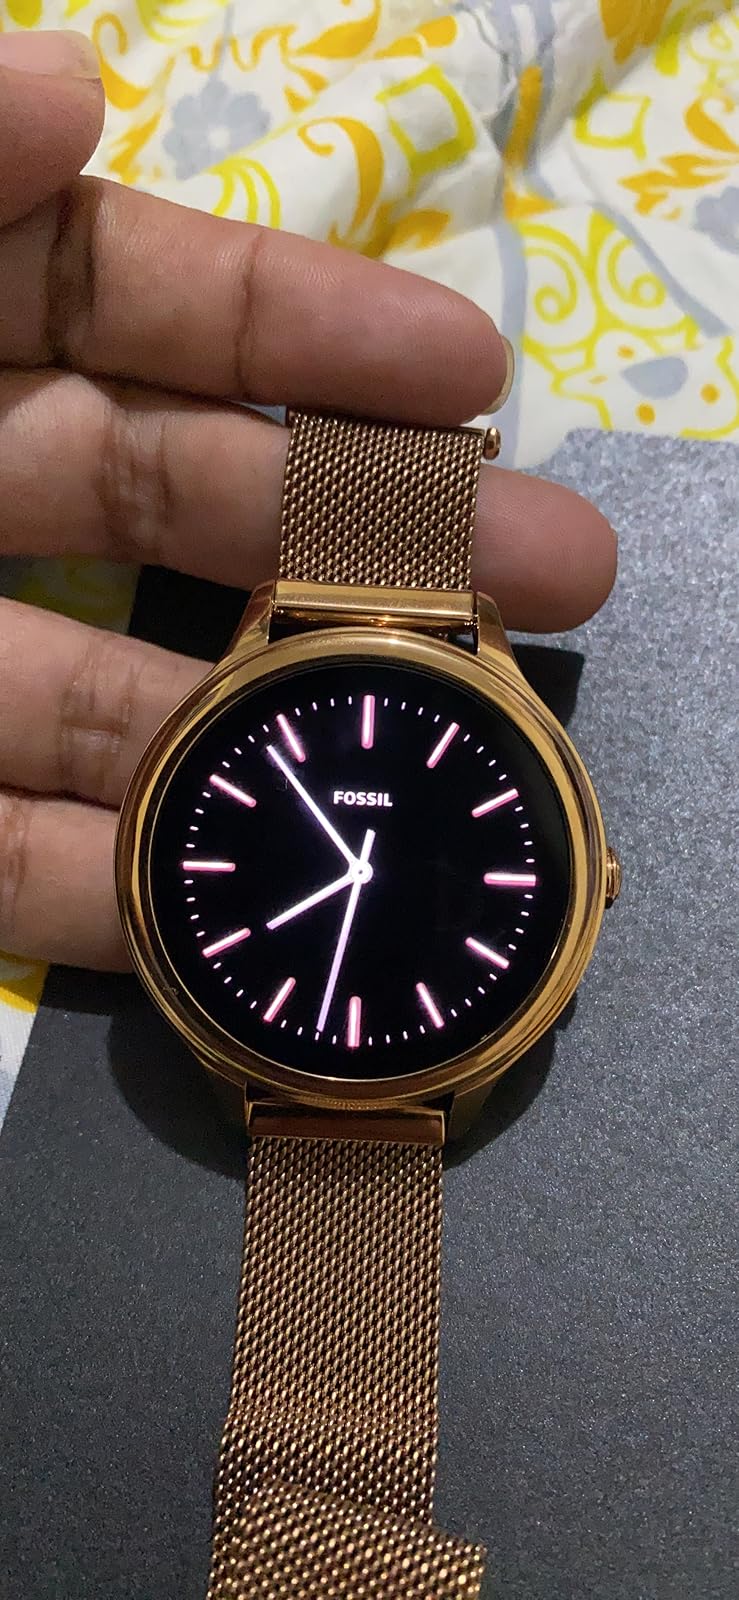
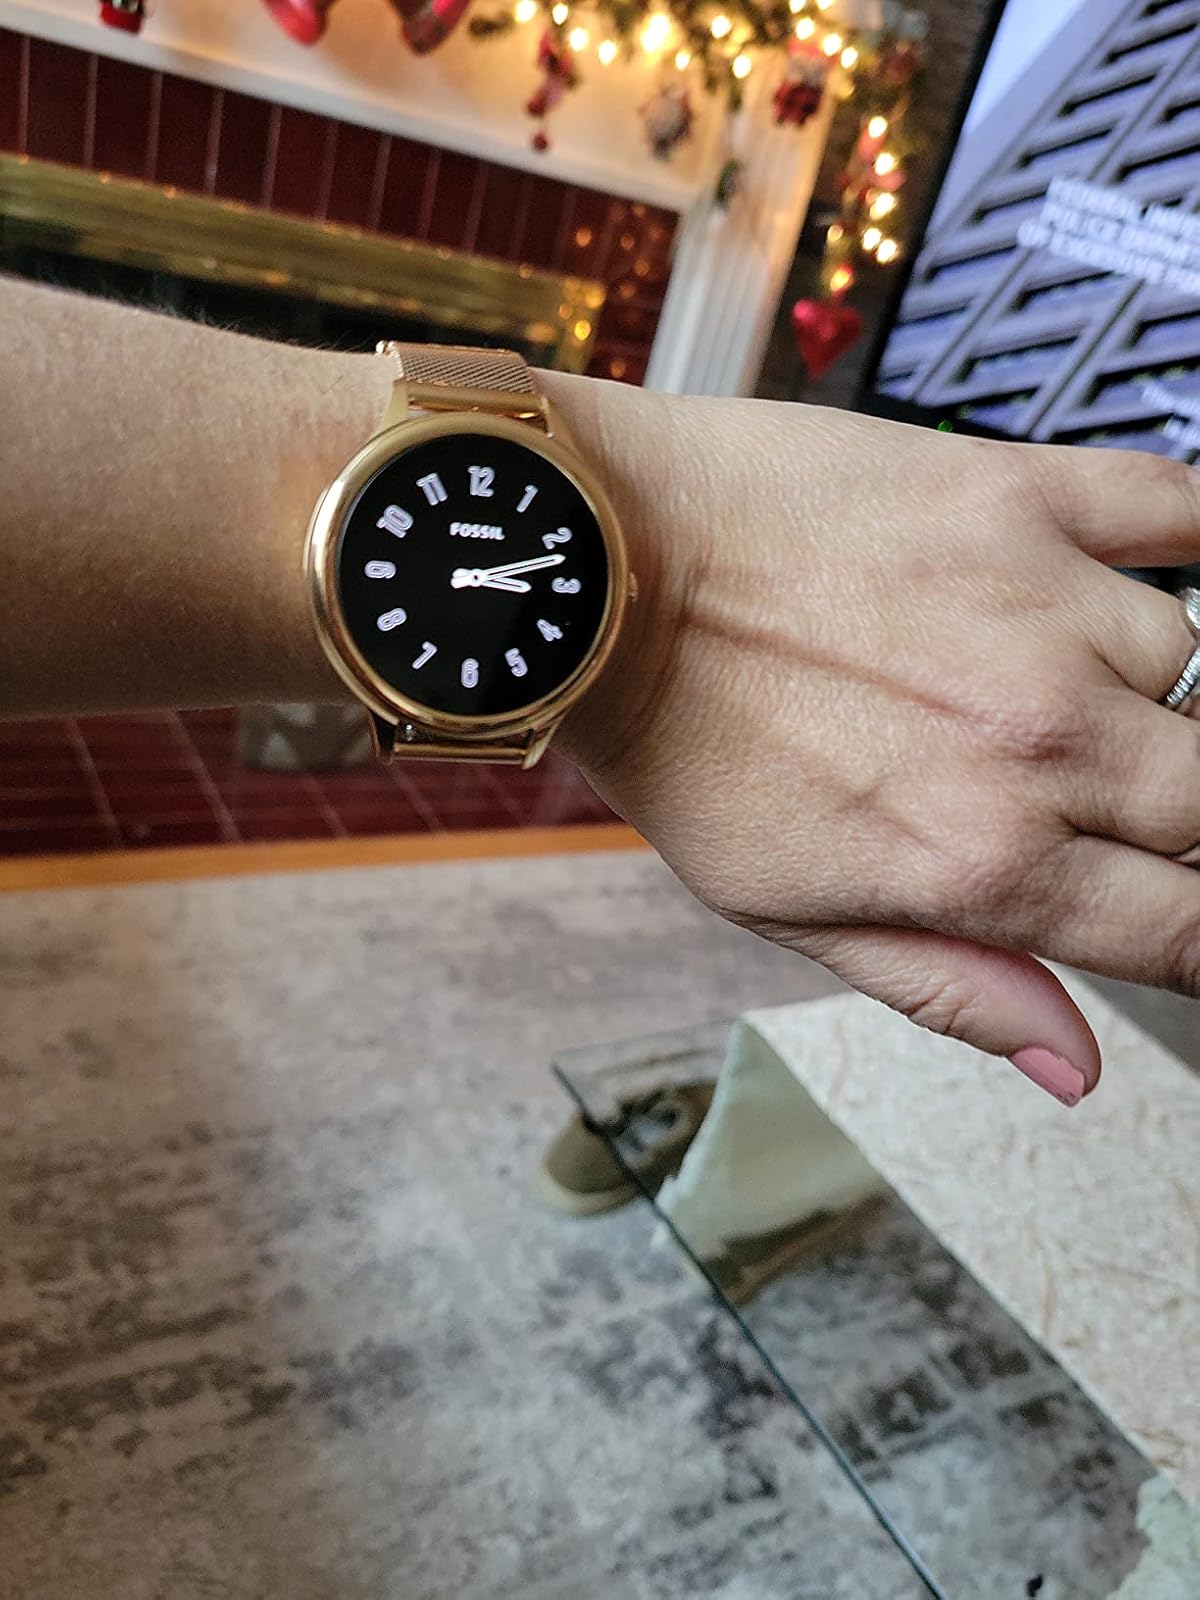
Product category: smartwatch
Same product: yes